Lisowczyks

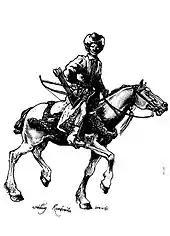
Lisowczyk. Another modern impression, after Rembrandt's famous picture. Painting by Dariusz T. Wielec.

The origin of the group can be traced to konfederacja (a form of semi-legal mutiny of royal forces, practiced in the Kingdom of Poland and then in the Commonwealth), organized around 1604 by Aleksander Józef Lisowski. They began to grow in strength and fame a few years later, when Lisowski's irregulars were incorporated into the forces fighting in Muscovy. The Lisowczycy unit of the Polish cavalry received no formal wages; instead, they were allowed to loot and plunder as they pleased. They relied on their speed and fought without tabors, foraging supplies from lands they moved through. The Lisowczycy were feared and despised by civilians wherever they passed and they gained dubious fame for the scores of atrocities they carried out (pillage, rape, murder and other outrages). However, they were also grudgingly respected by their opponents for their military skills. They did not hesitate to plunder even their homeland, where they sacked the "Racovian Academy" university of the Polish brethren. Such actions were among the reasons the Commonwealth ruler Sigismund III Vasa tried to keep them away from the Commonwealth for as long as possible.